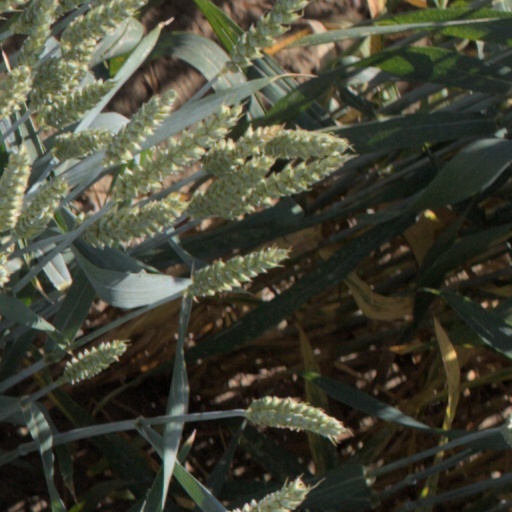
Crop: wheat